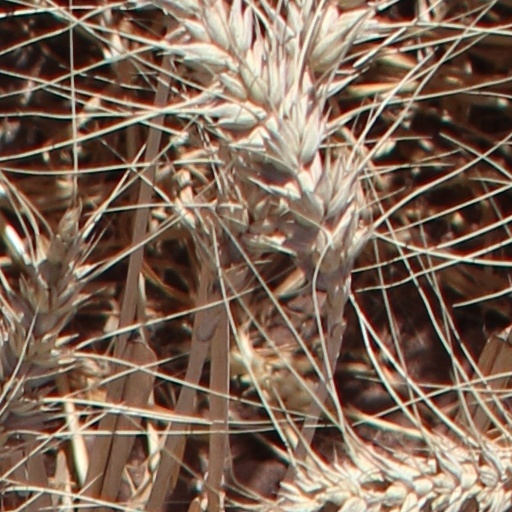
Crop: wheat